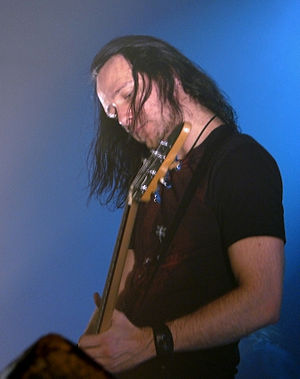
Dark Tranquillity / Historie / Projector (1998-1999)
Niklas Sundin, Paris 2008
Dark Tranquillity er et svensk melodisk dødsmetal-band, der blev dannet i 1989 i Göteborg, Sverige under navnet Septic Broiler. De nåede dog kun at indspille en demo under dette navn før de i 1991 ændrede det til Dark Tranquillity og i 1993 udgav deres debutalbum Skydancer, der dog ikke blev nogen større succes. Ved udgivelsen af det mere tekniske album The Gallery i 1995, begyndte bandet at få mere succes i undergrunden og sammen med In Flames' The Jester Race og At the Gates' Slaughter of the Soul blev The Gallery krediteret for at være en milepæl indenfor definitionen af melodisk dødsmetal. Ved udgivelsen af det femte album Projector begyndte bandet at lave få ændringer i deres stil blandt andet begyndte Mikael Stanne at synge med rene vokaler hvilket blev mødt med en del skepsis af inkarnerede metal-fans.